Keiichiro Nagashima

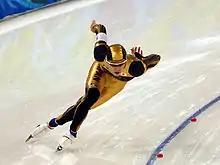
Nagashima at the 2010 Olympics

is a Japanese long track speed skater specialising in the sprint distances 500 and 1000 metres. Nagashima has won two World Cup races and has three Japanese domestic titles. He is a member of the Nidec Sankyo speed skating team.